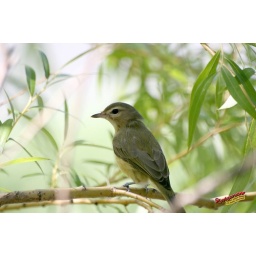
Small bird in Willow tree